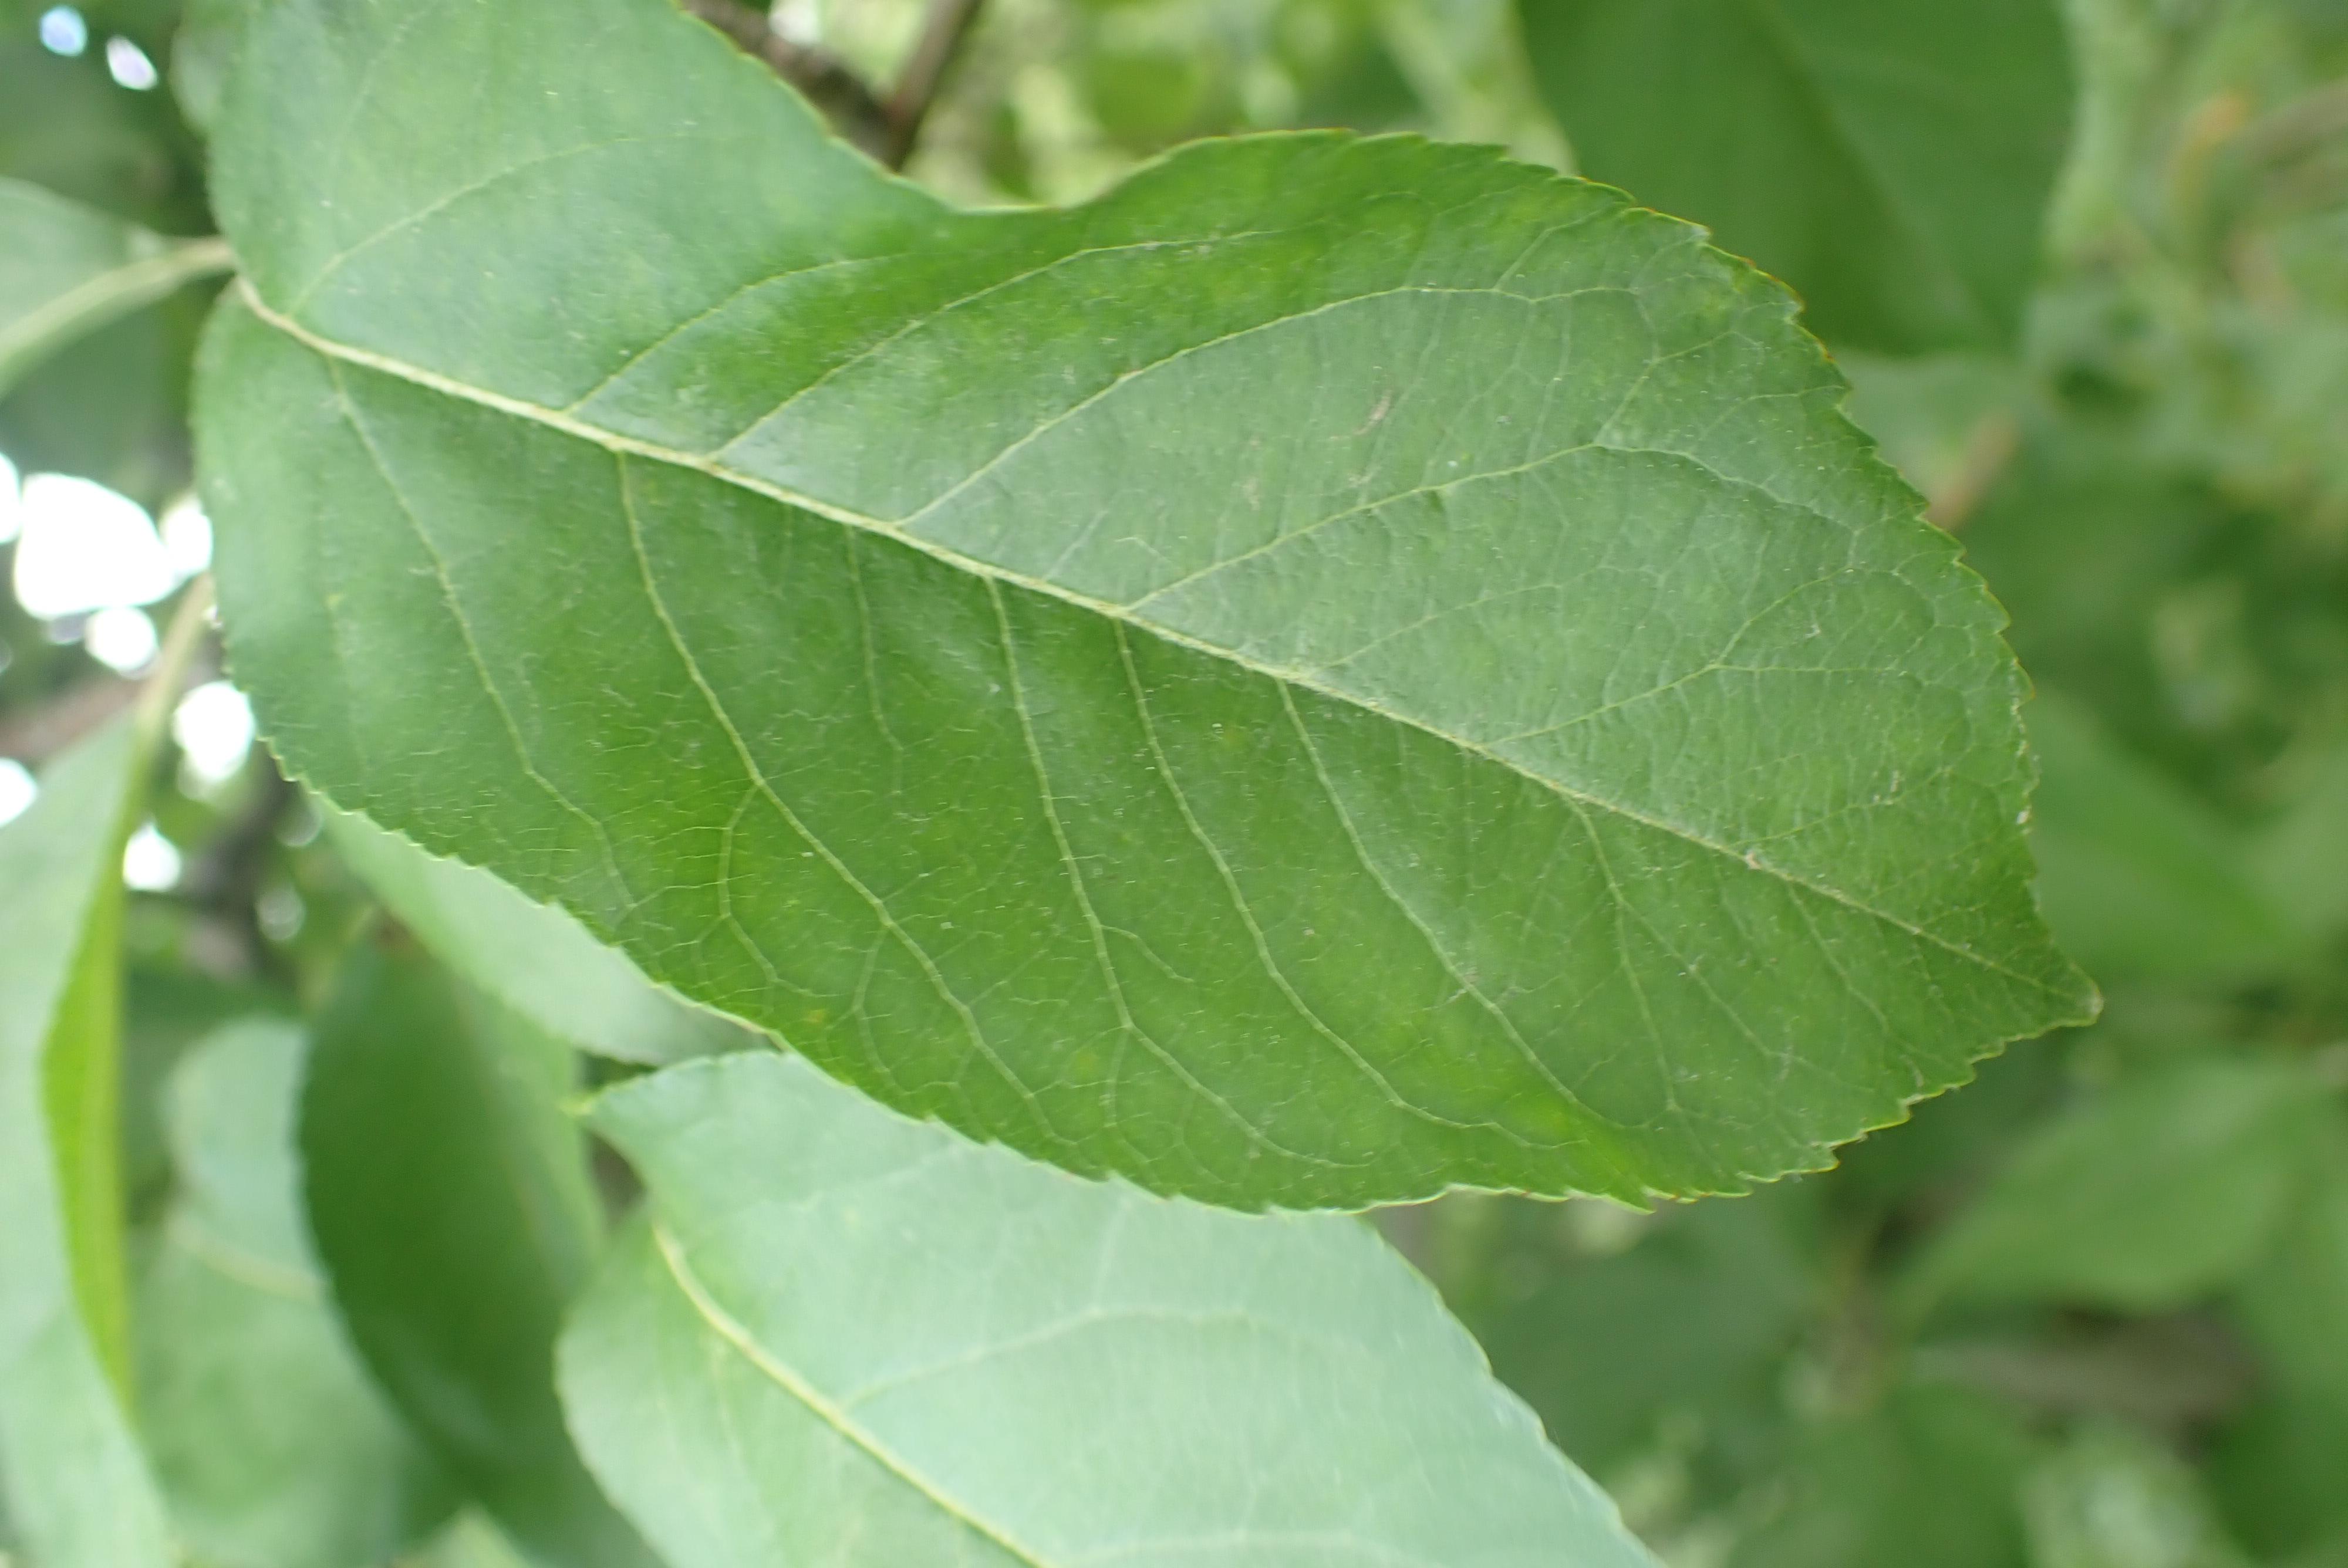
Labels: healthy